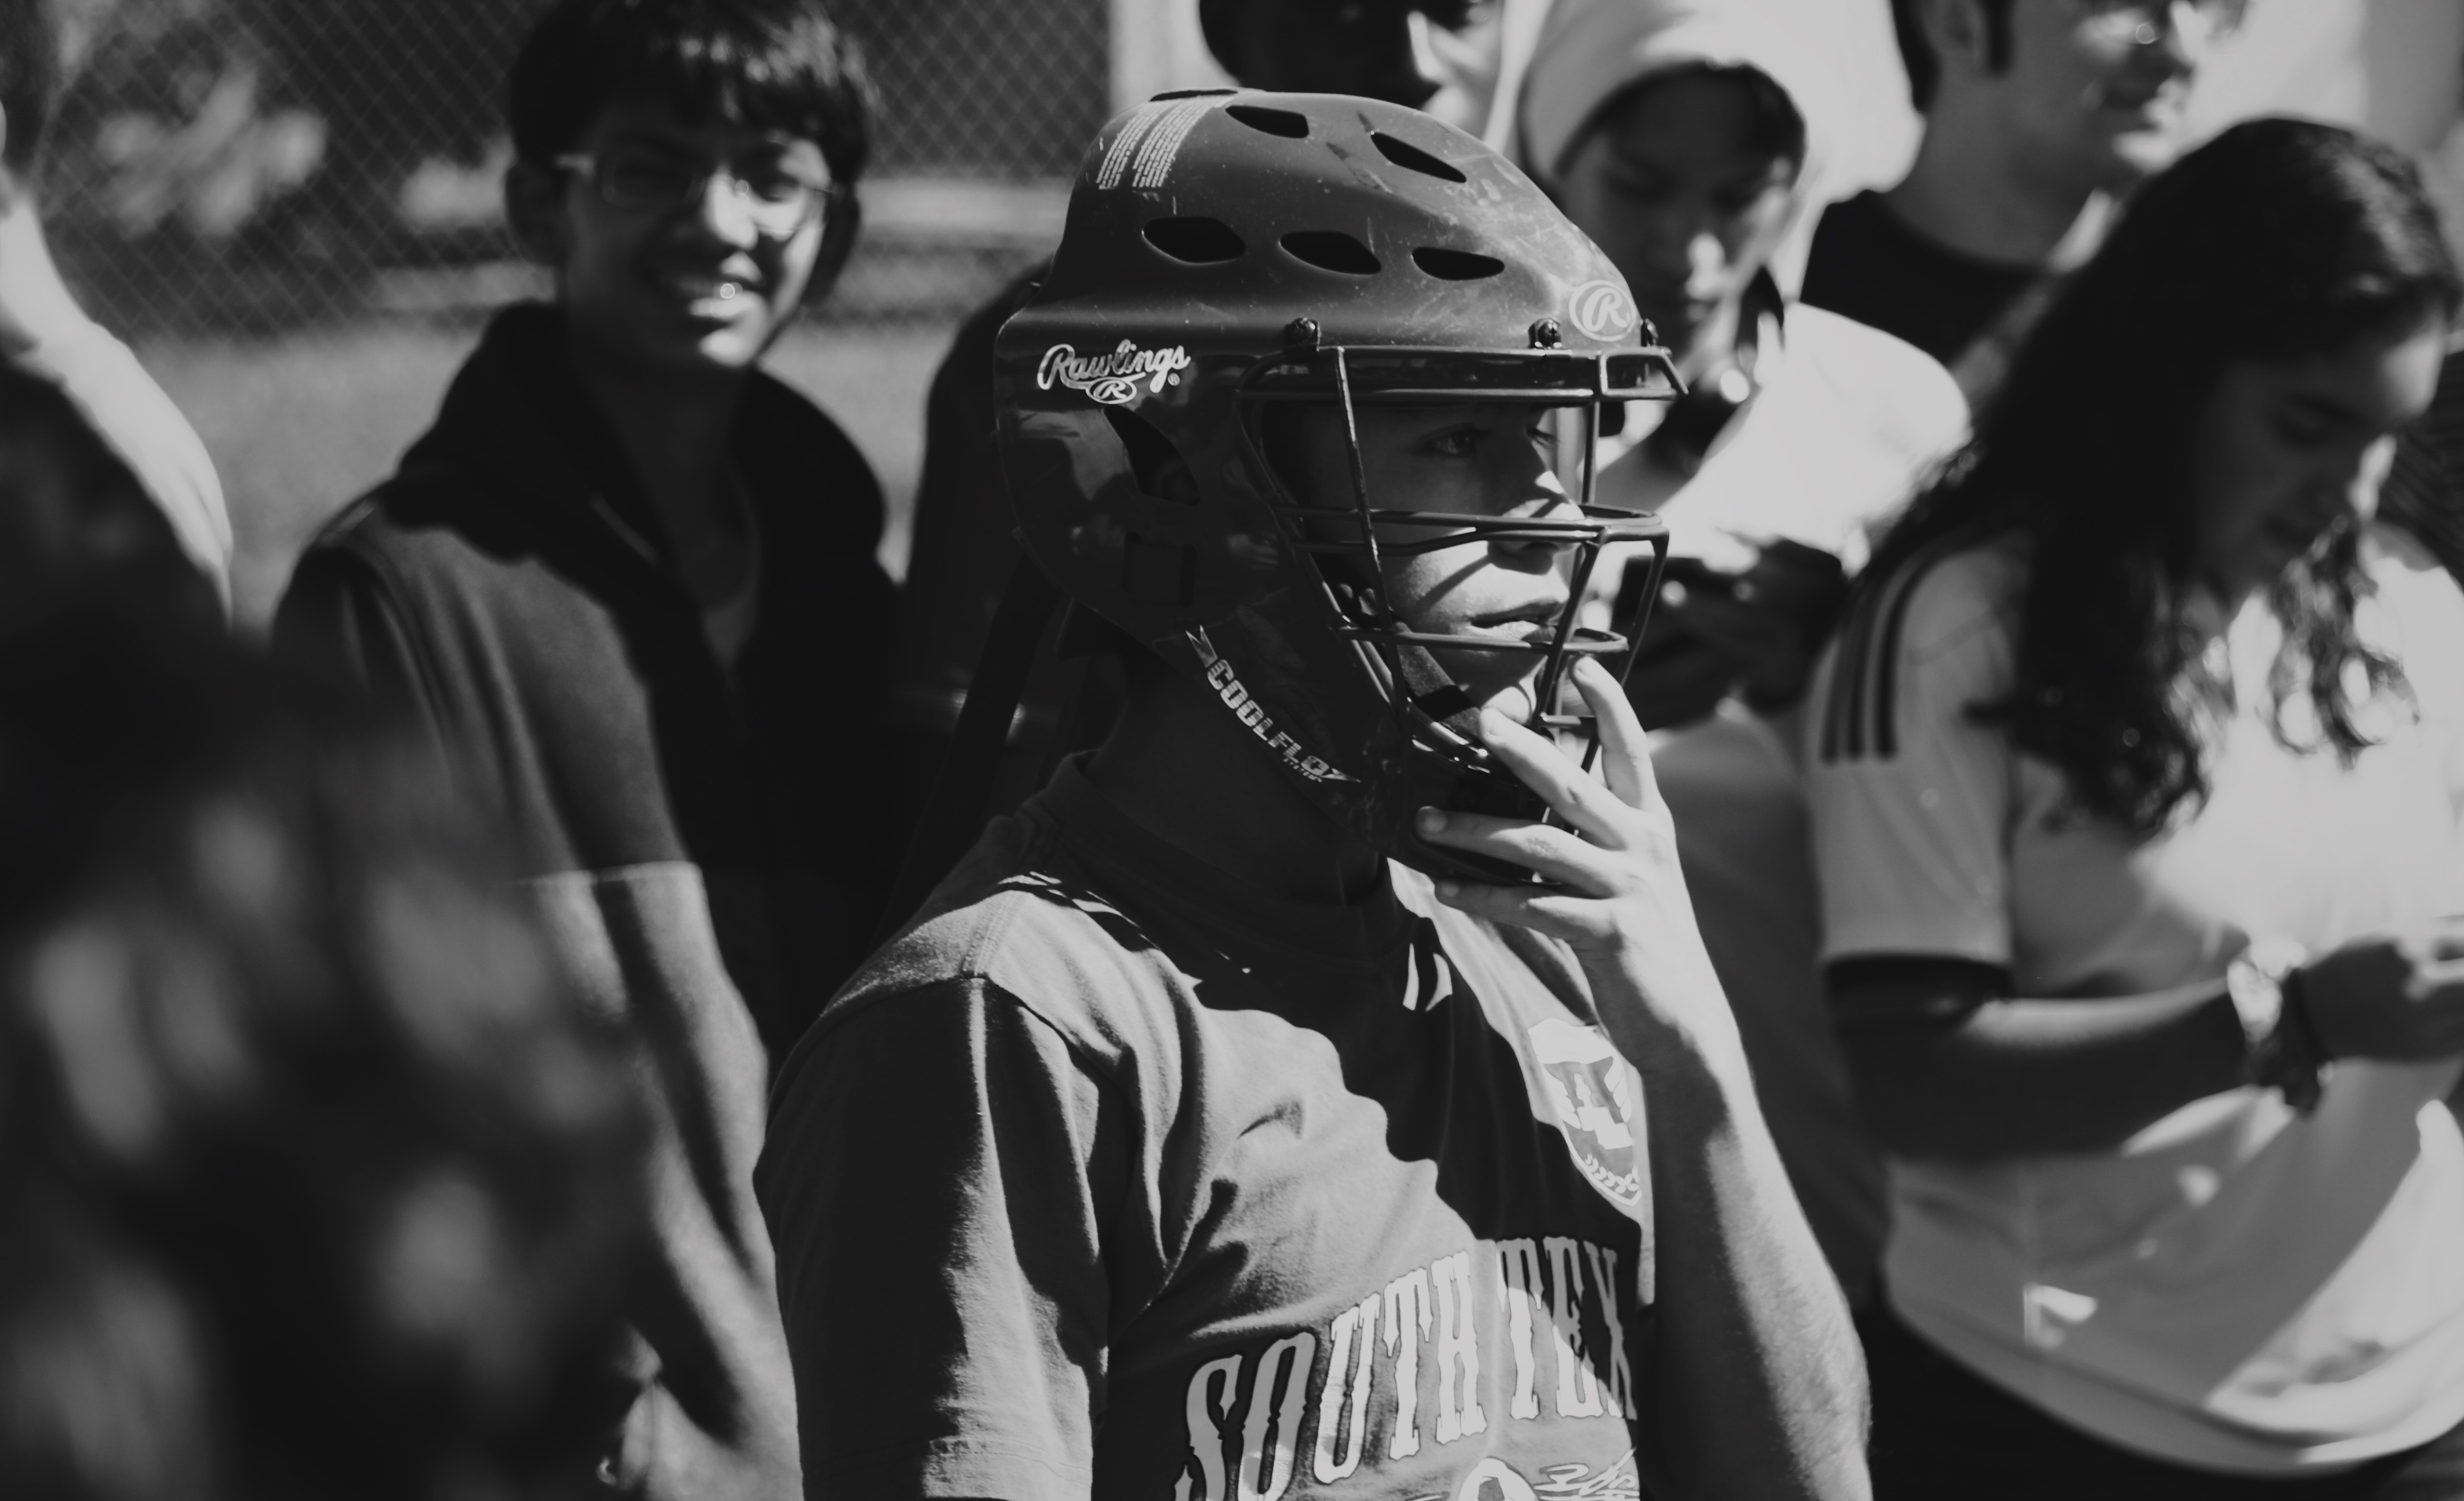
sports gear, helmet, personal protective equipment, monochrome, black and white, player, headgear, sports equipment, photography, team sport, competition event, stick and ball games, style, tournament, team